Gjøvik Olympic Cavern Hall

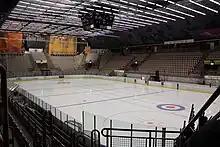
The rink

The facility is located just west of the town center of Gjøvik, with the main hall into the mountain. It is covered by of bedrock. In addition to a main hall, there is a swimming pool, a cafeteria and a telecommunications facility operated by Telenor. The main hall is designed as a multi-use venue, and can feature indoor football, handball, basketball, volleyball, rifling and tennis, as well as concerts, dining and events.